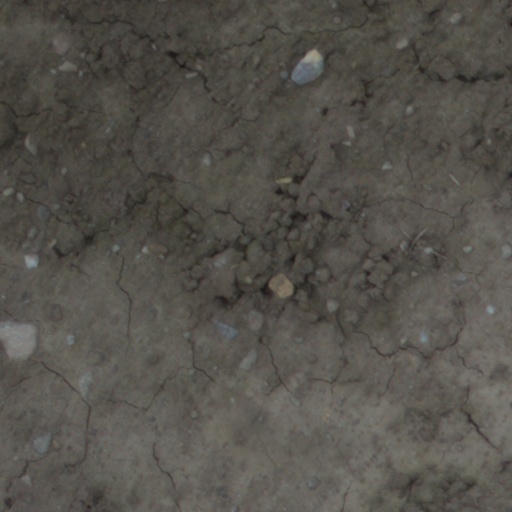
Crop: wheat